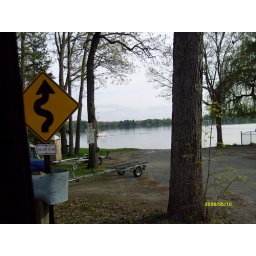
This is our boat launch and public beach.... possibly the best sand in the lake, next to Grandpa's Bumpy Road.